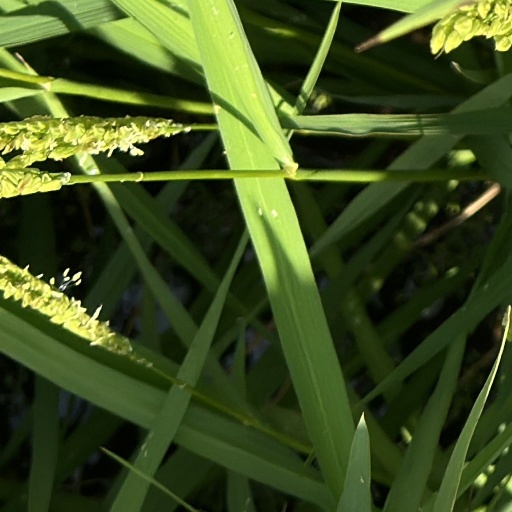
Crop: rice